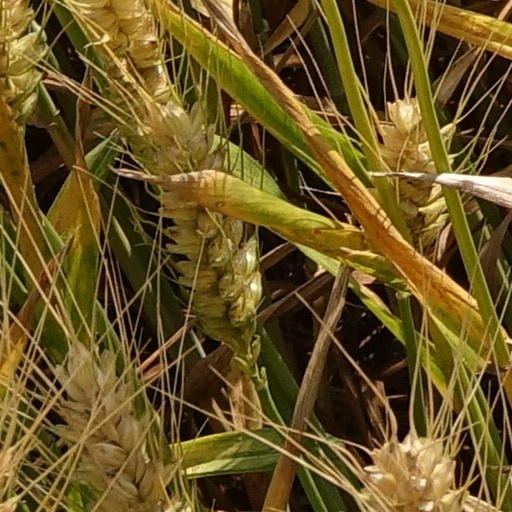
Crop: wheat